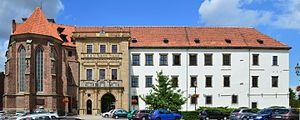
Le duché de Brzeg ou duché de Brieg est l'un des duchés de Silésie, créé en 1311 lors de la fragmentation du duché de Wrocław. Fief de Bohême de 1329, il est dirigé par les piastes de Silésie jusqu'à leur extinction en 1675. Sa capitale est Brzeg en Basse-Silésie.